Threonine ammonia-lyase

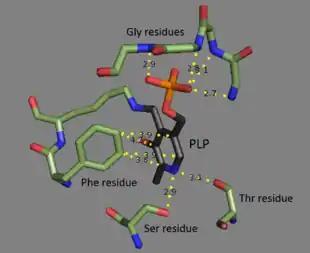
Key residues that interact with PLP within the active site. Generated from 1VE5.

The mechanism of threonine ammonia-lyase is analogous to other deaminating PLP enzymes in its use of Schiff base intermediates. Initially, the amine group of threonine attacks the lysine/PLP Schiff base, displacing lysine. After deprotonation of the amino acid alpha carbon and subsequent dehydration (hence the common name threonine "dehydratase"), a new Schiff base is formed. This Schiff base is replaced by lysine attack, reforming the catalytically active PLP and releasing an initial alkene-containing product. This product tautomerizes, and after hydrolysis of the Schiff base, the final products are generated. After the final alpha-ketobutyrate product is generated, isoleucine is synthesized by progressing through the intermediates alpha-acetohydroxybutyrate to alpha-beta-dihydroxy-beta-methylvalerate, then to alpha-keto-beta-methylvalerate.